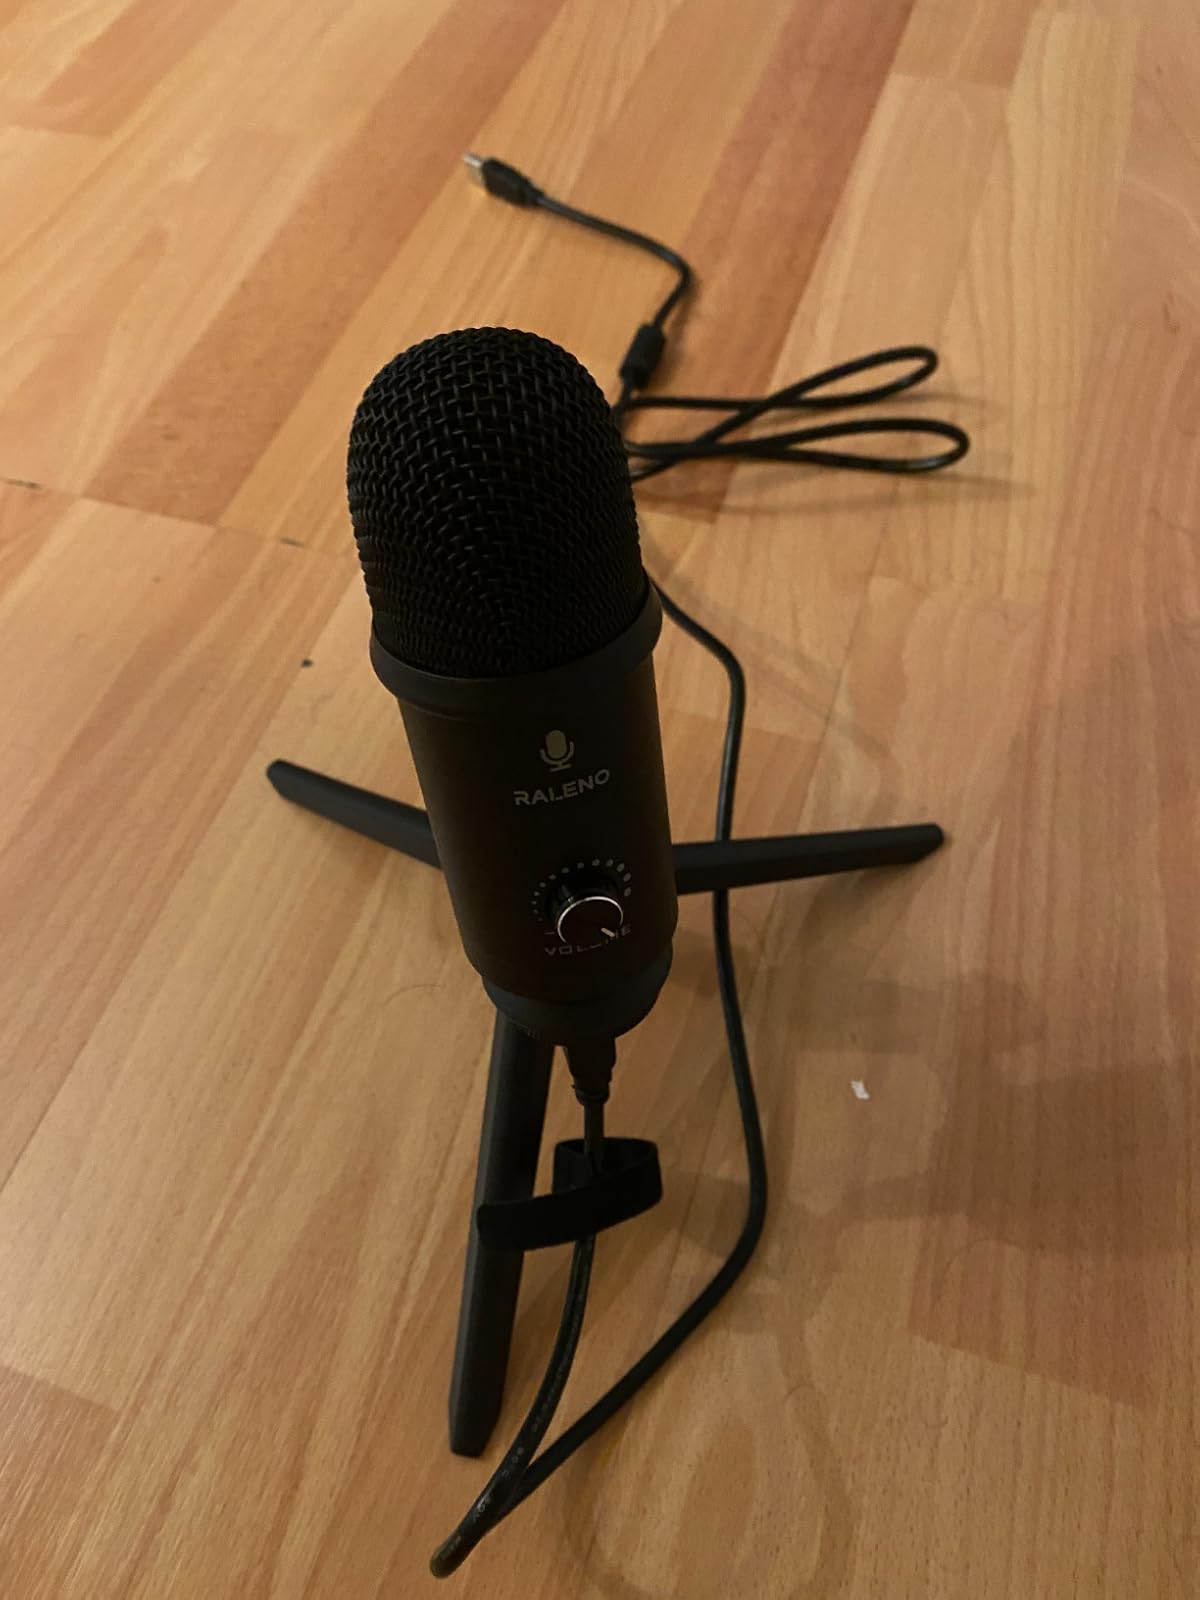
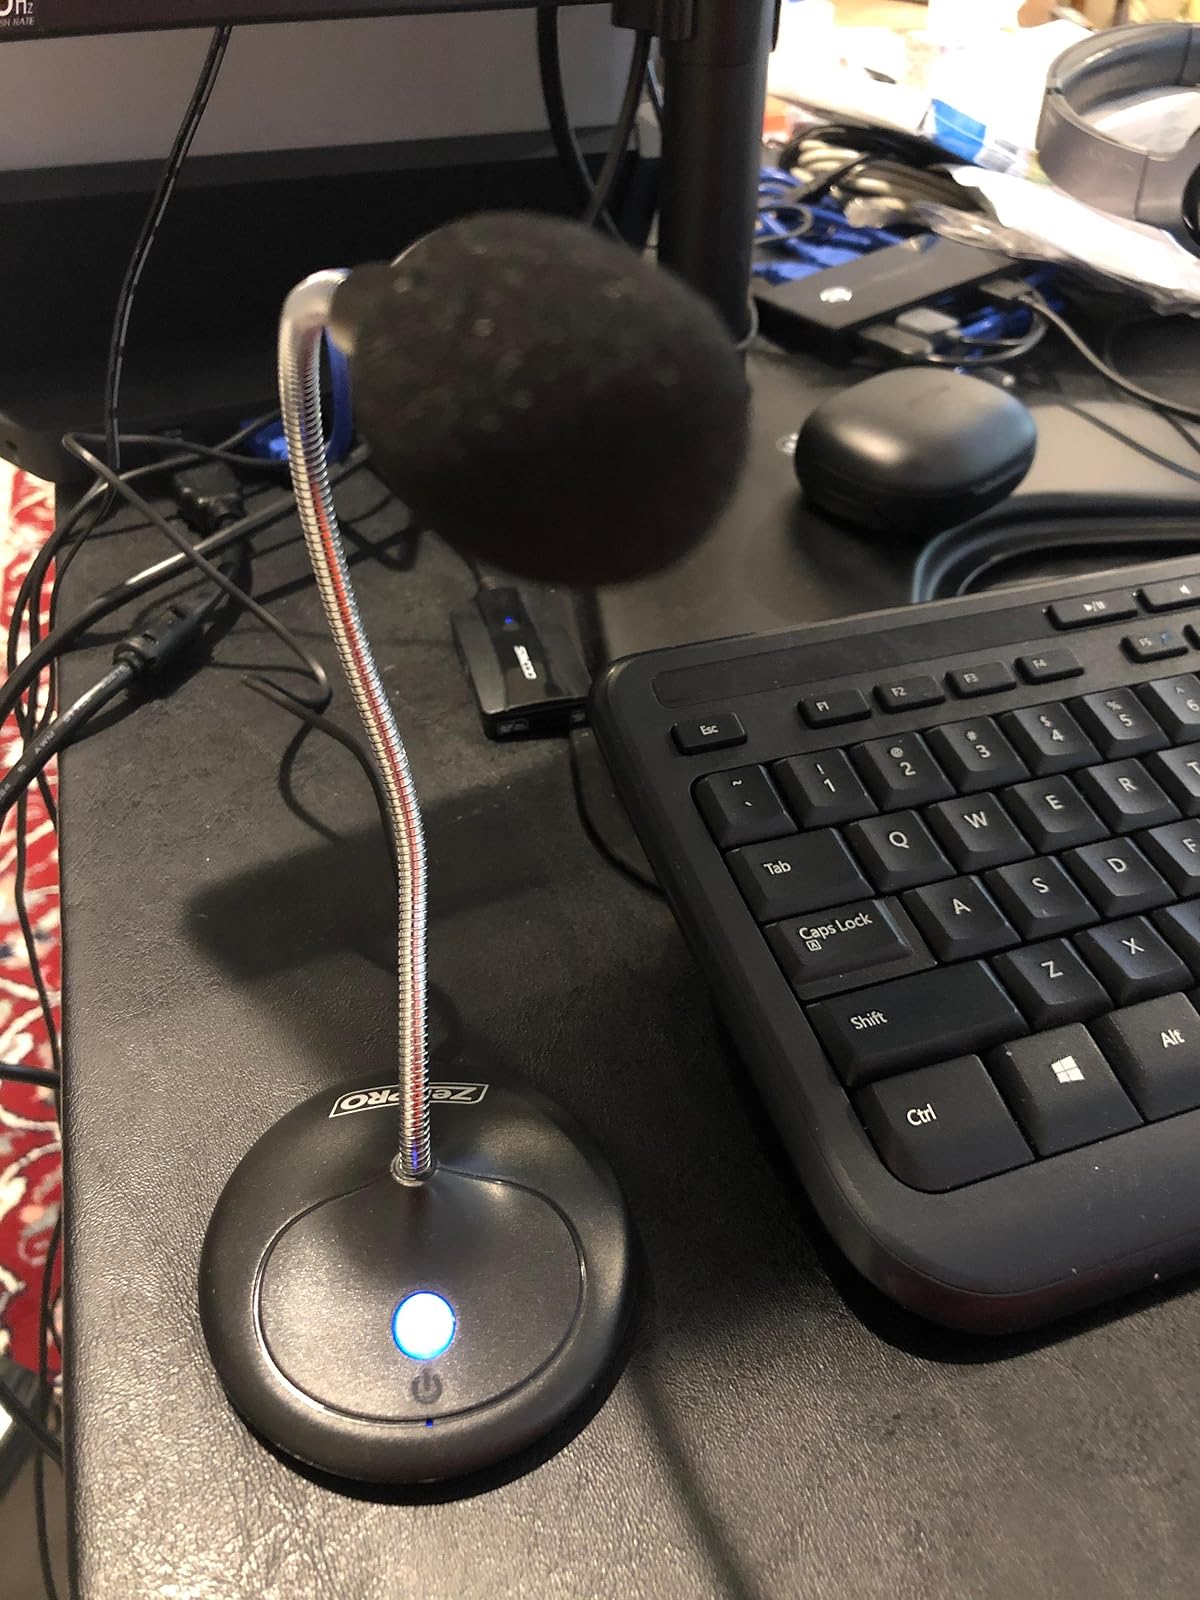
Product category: microphone
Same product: no